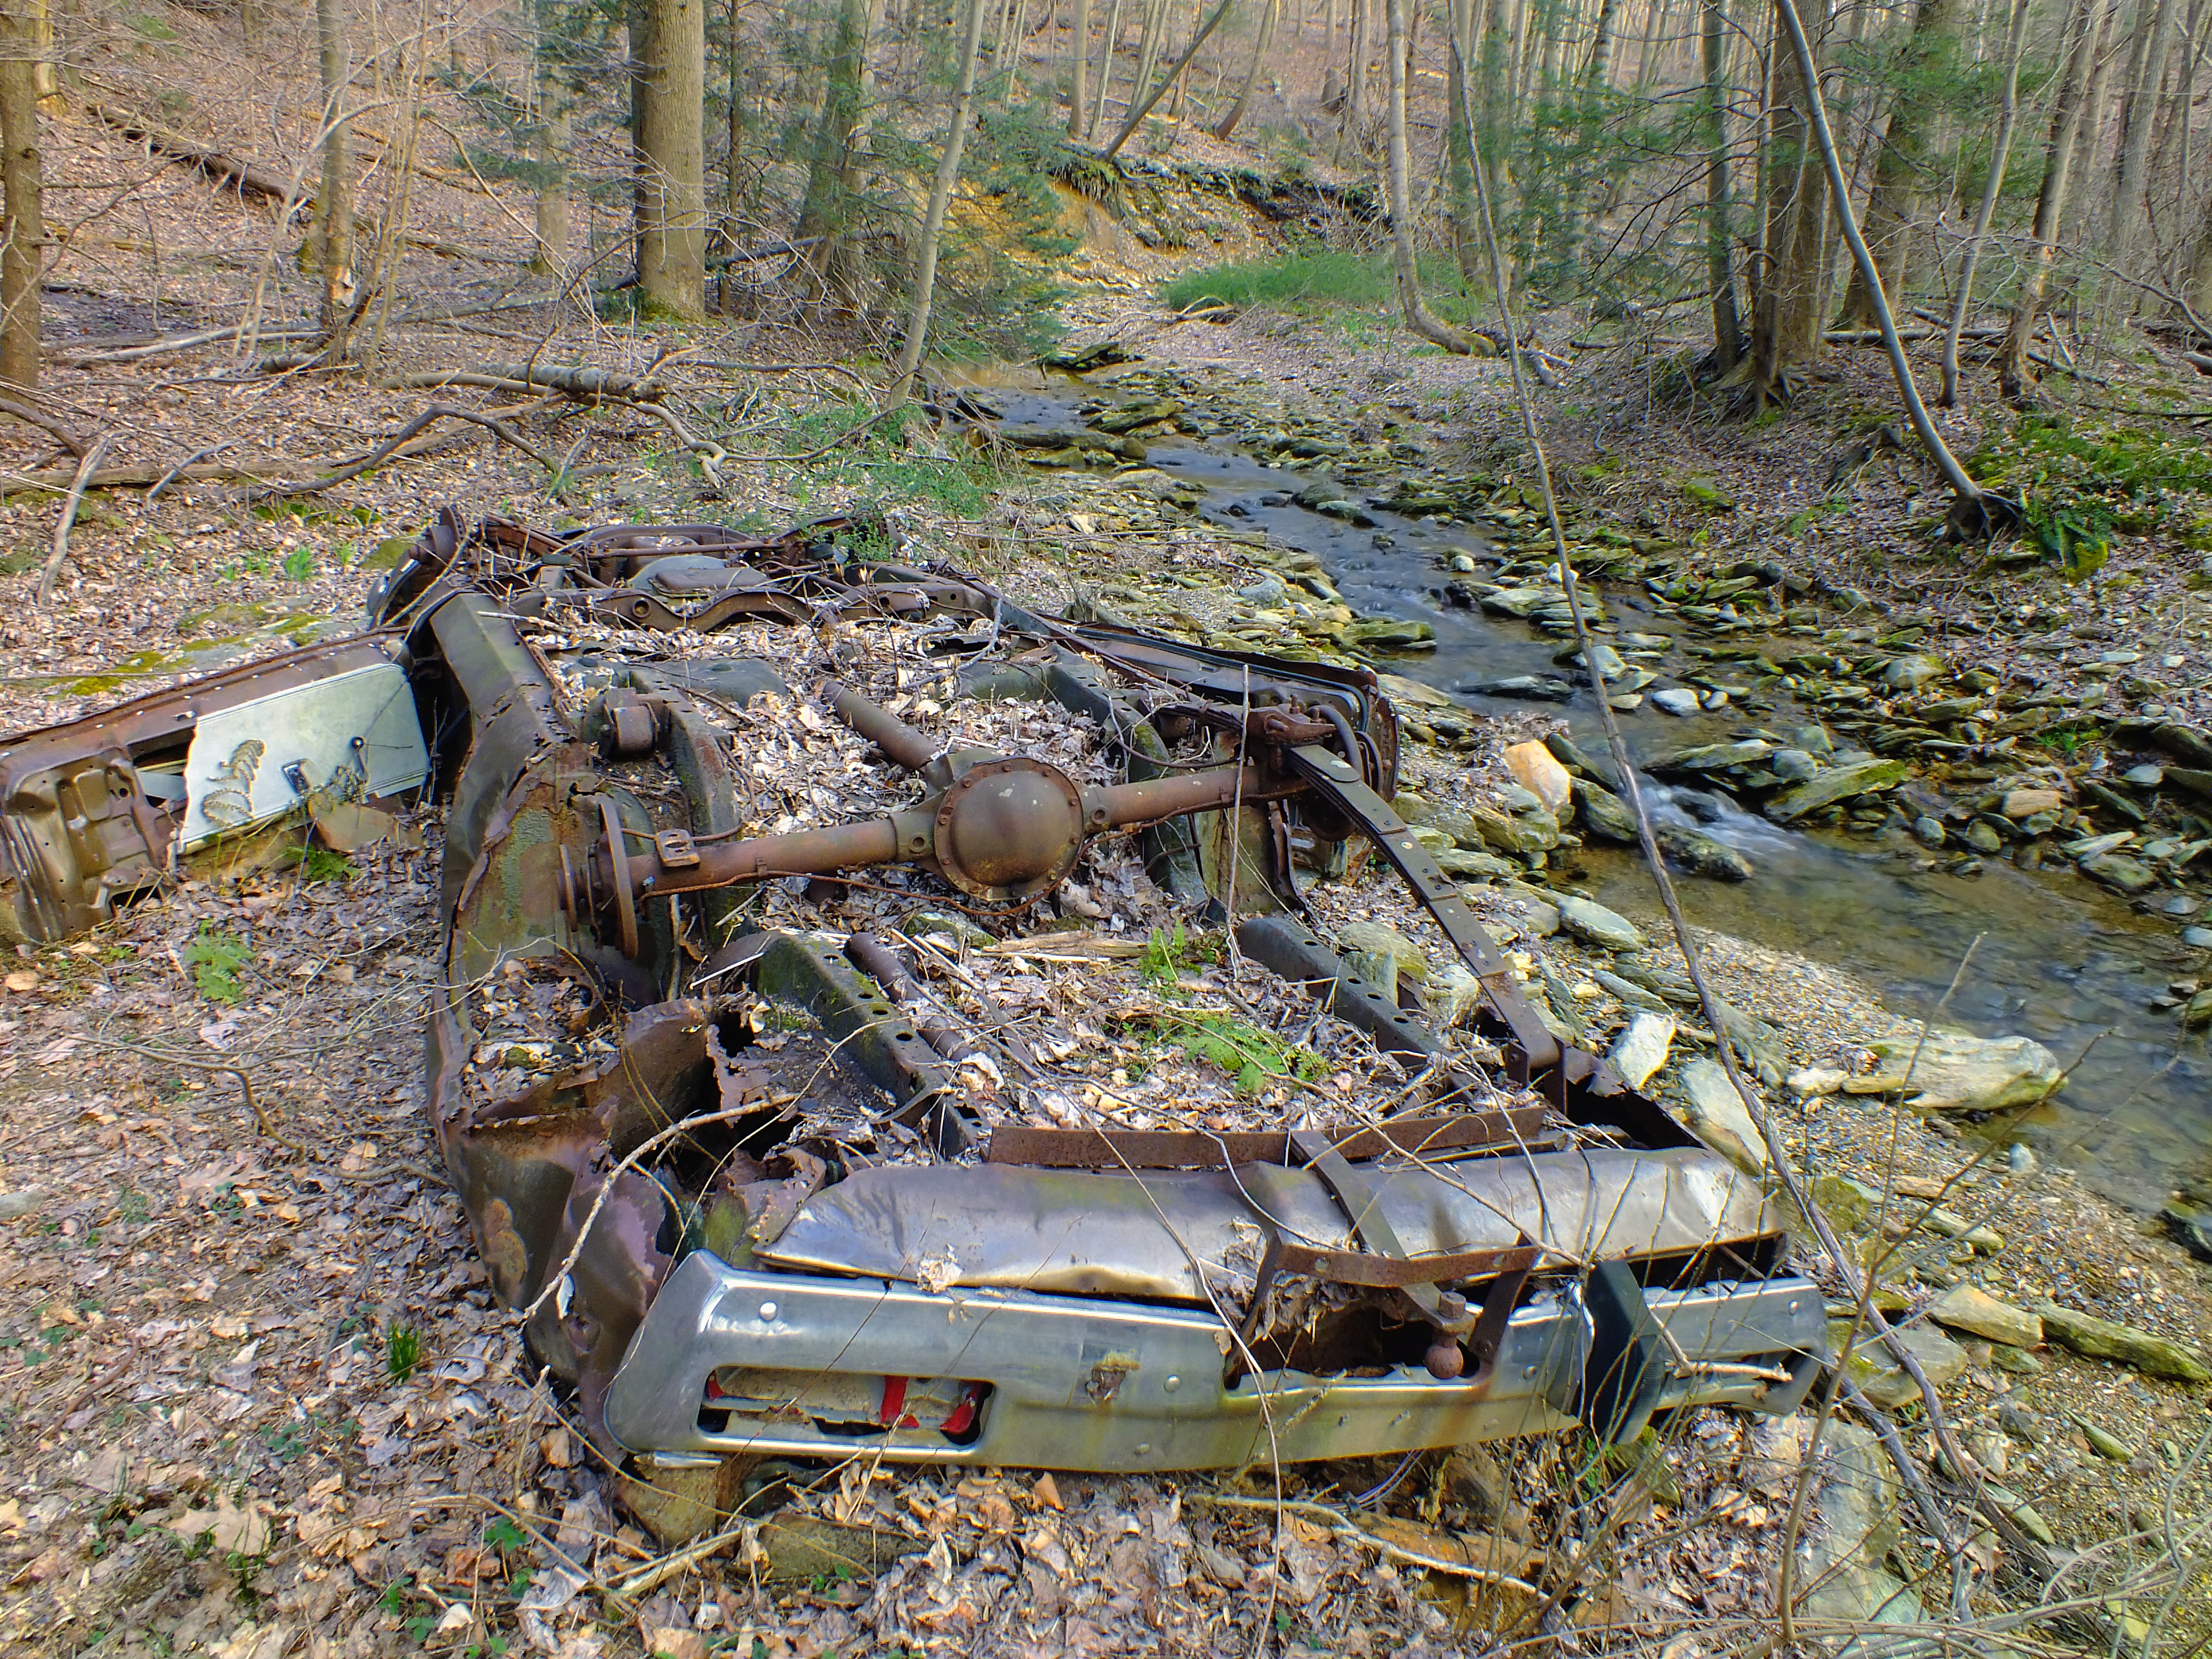
creek, hiking, car, rust, stream, spring, vehicle, abandoned, creativecommons, ruins, ravine, pennsylvania, riverhills, yorkcounty, masondixontrail, wilsonrun, apollocountypark, chancefordtownship, off roading